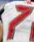
Number: 7